Royaner

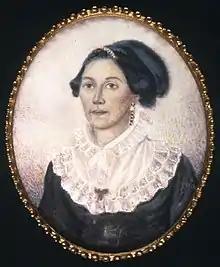
Clan Mother Elizabeth Brant

The origins of the royaner role are rooted in the Great Law of Peace (Kainere'ko:wa), which is the political constitution of the Haudenosaunee confederacy. This political tradition was rooted in a deep desire and need for peace after the Time of the Troubled Nations, which was a time of great violence and war-making among Iroquois nations. The fifty men that accepted the Peacemaker's teachings and formed the original Five Nation Confederacy became the leaders that were entrusted with the confederacy's political and social well-being. Later, in 1722, the Tuscarora people also joined the Haudenosaunee Confederacy, which became known as the Six Nation Confederacy. The Tuscarora do have hereditary leaders in the Confederacy, but they are not included in the original 50 rotiyaneson.